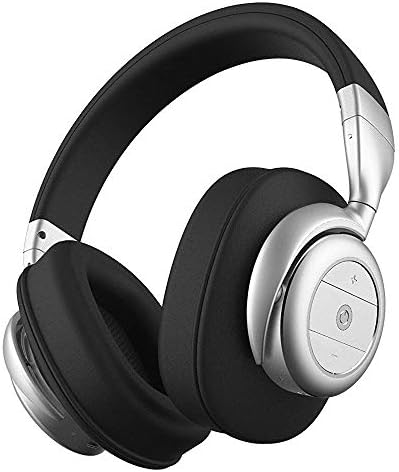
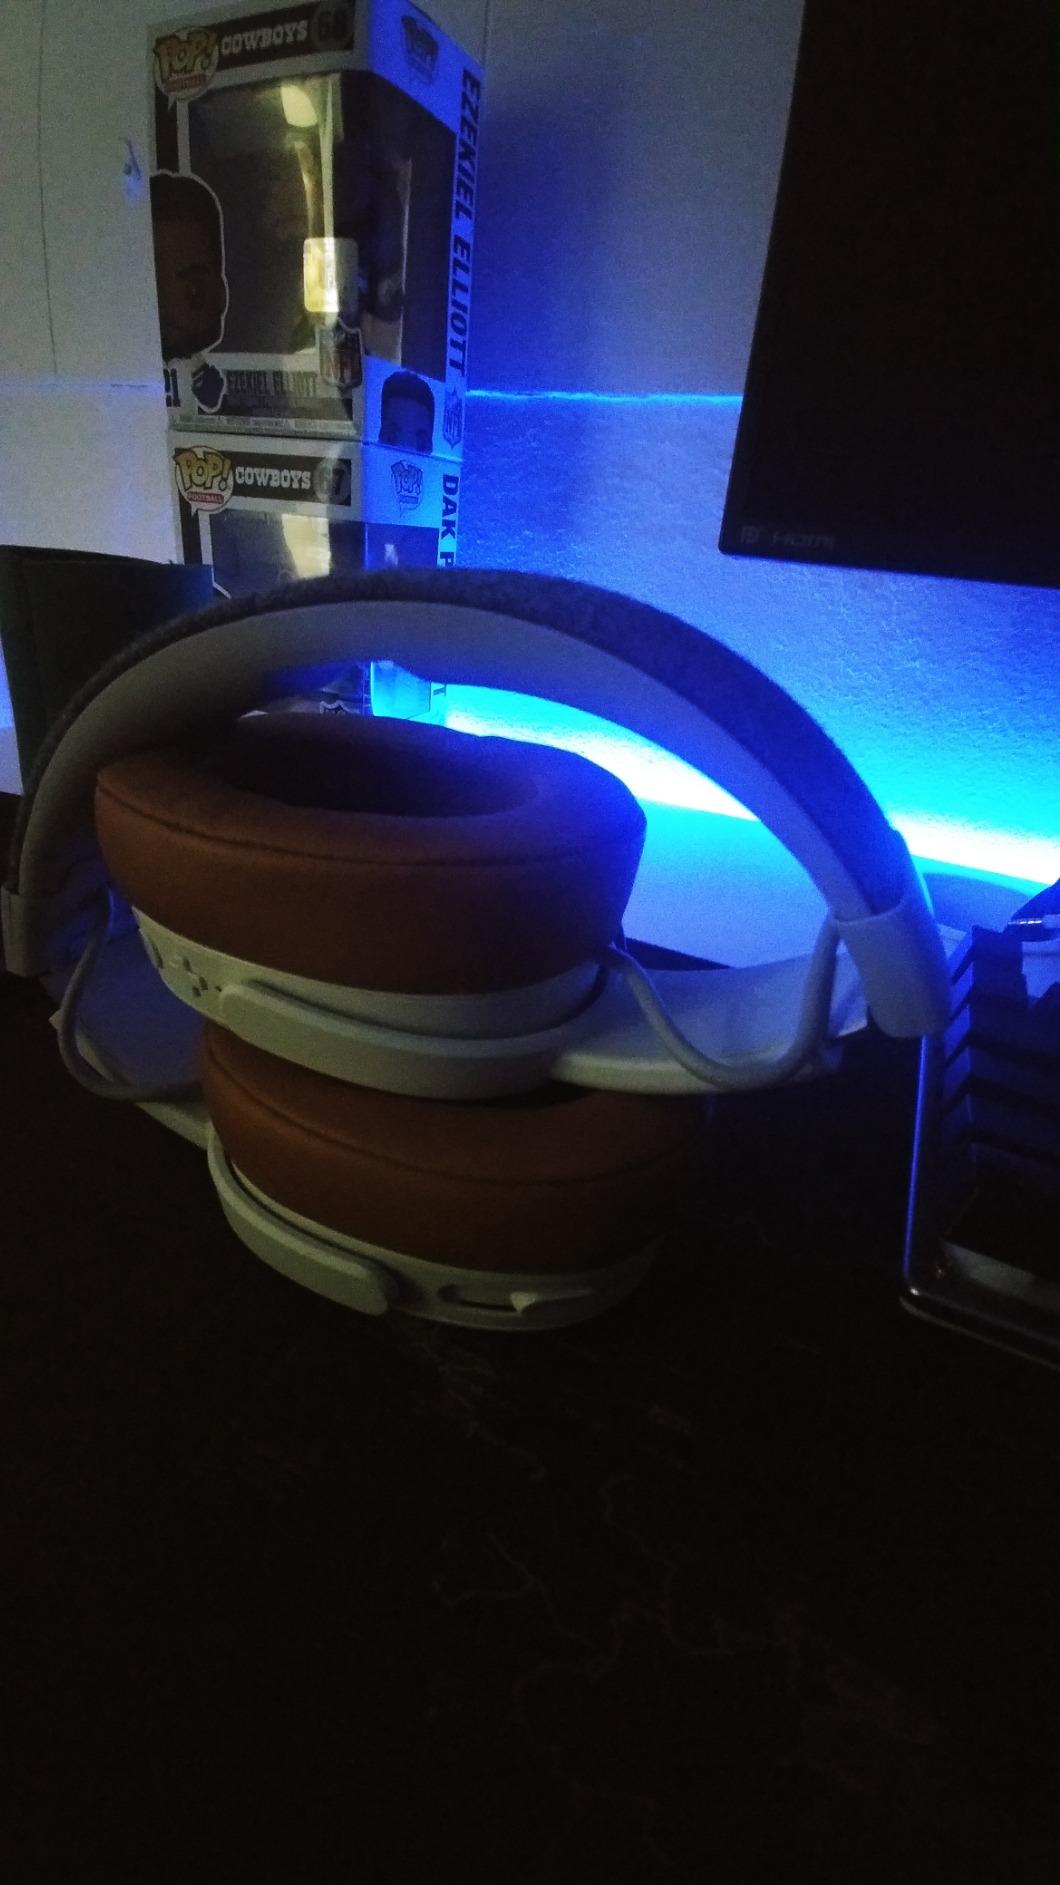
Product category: headphones
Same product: no